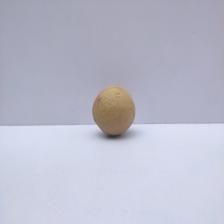
Size: Small